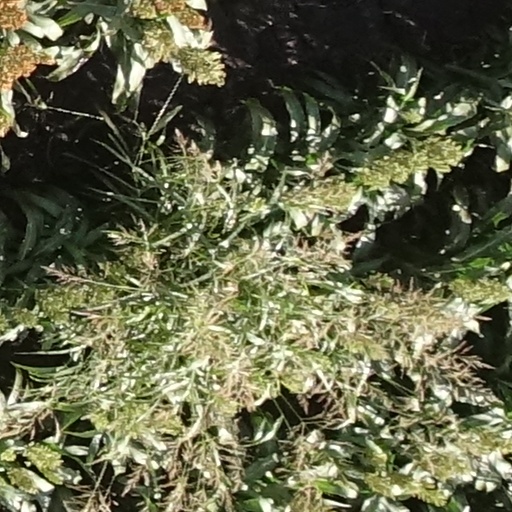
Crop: sorghum